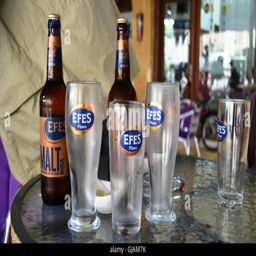
ice cold bottled beer and glasses on a table